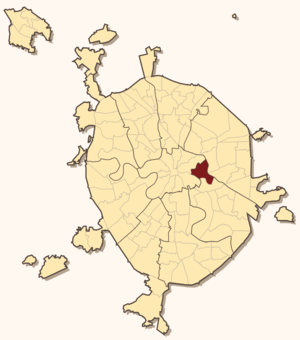
Lefortovo est un district municipal du District administratif sud-est de Moscou. Sa population au recensement de 2002 est de 87 560 habitants.